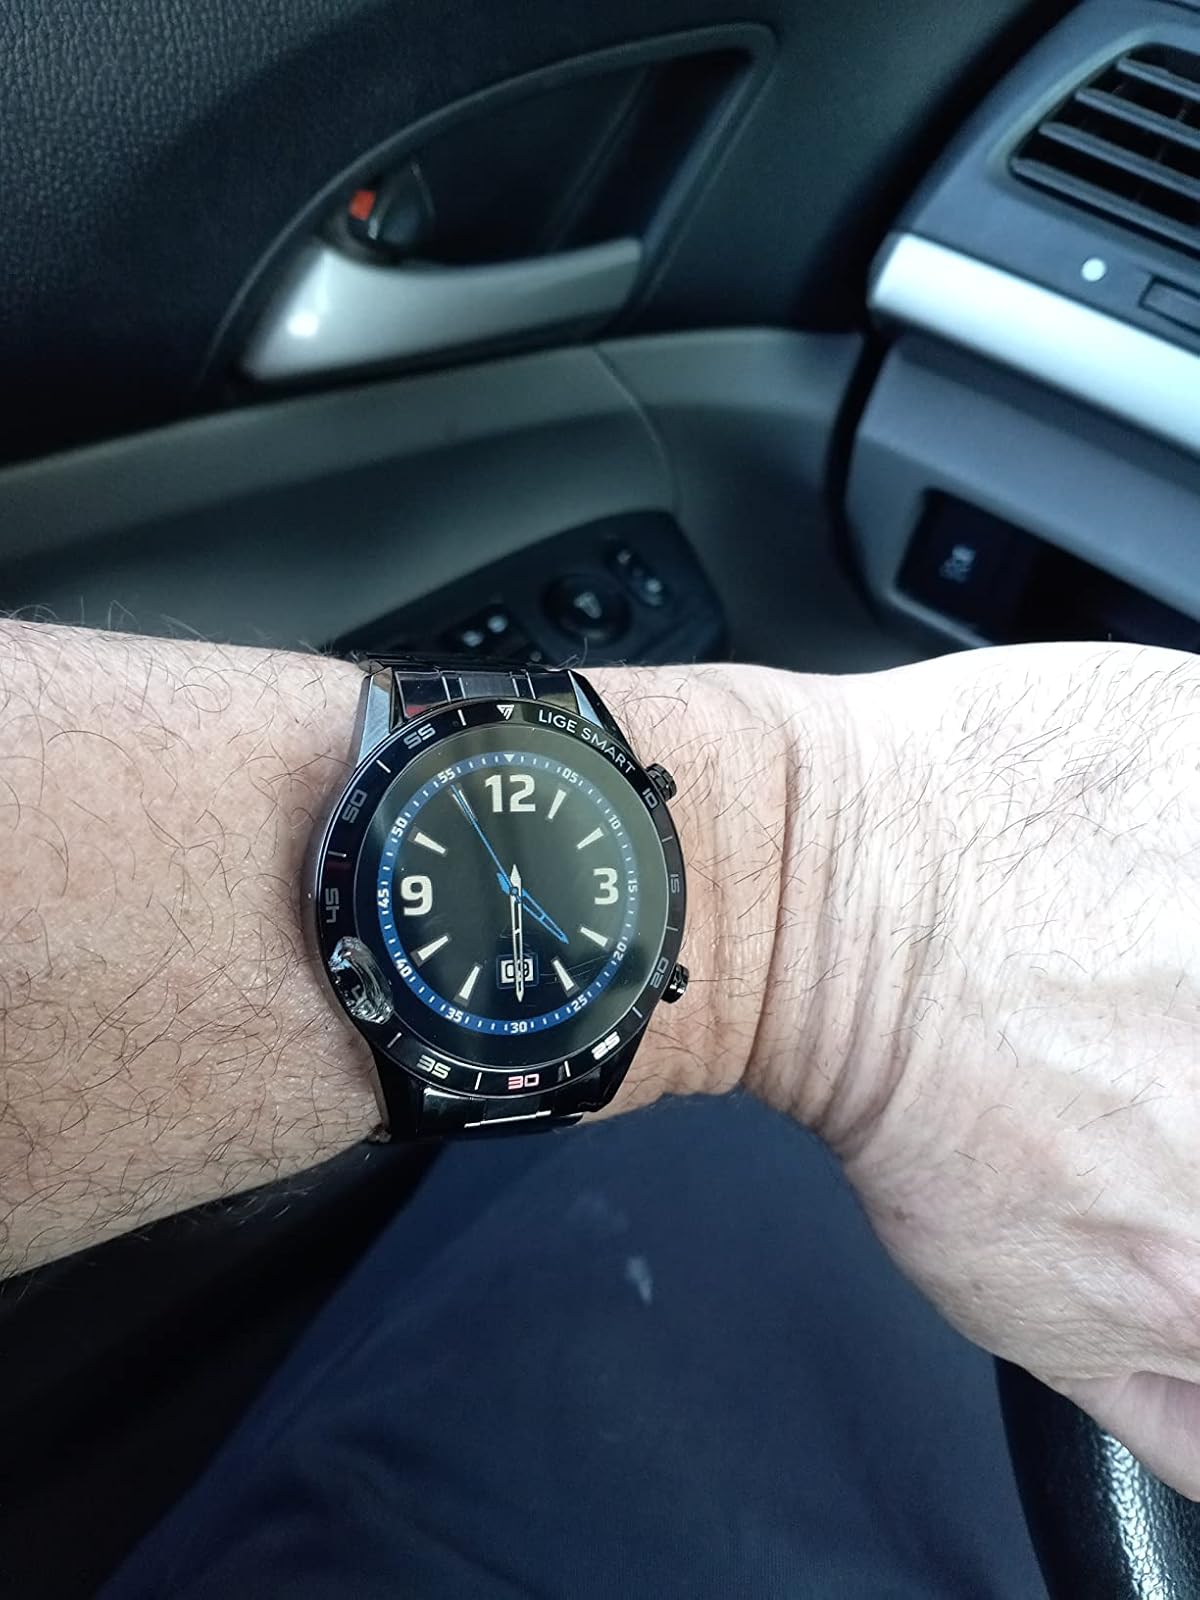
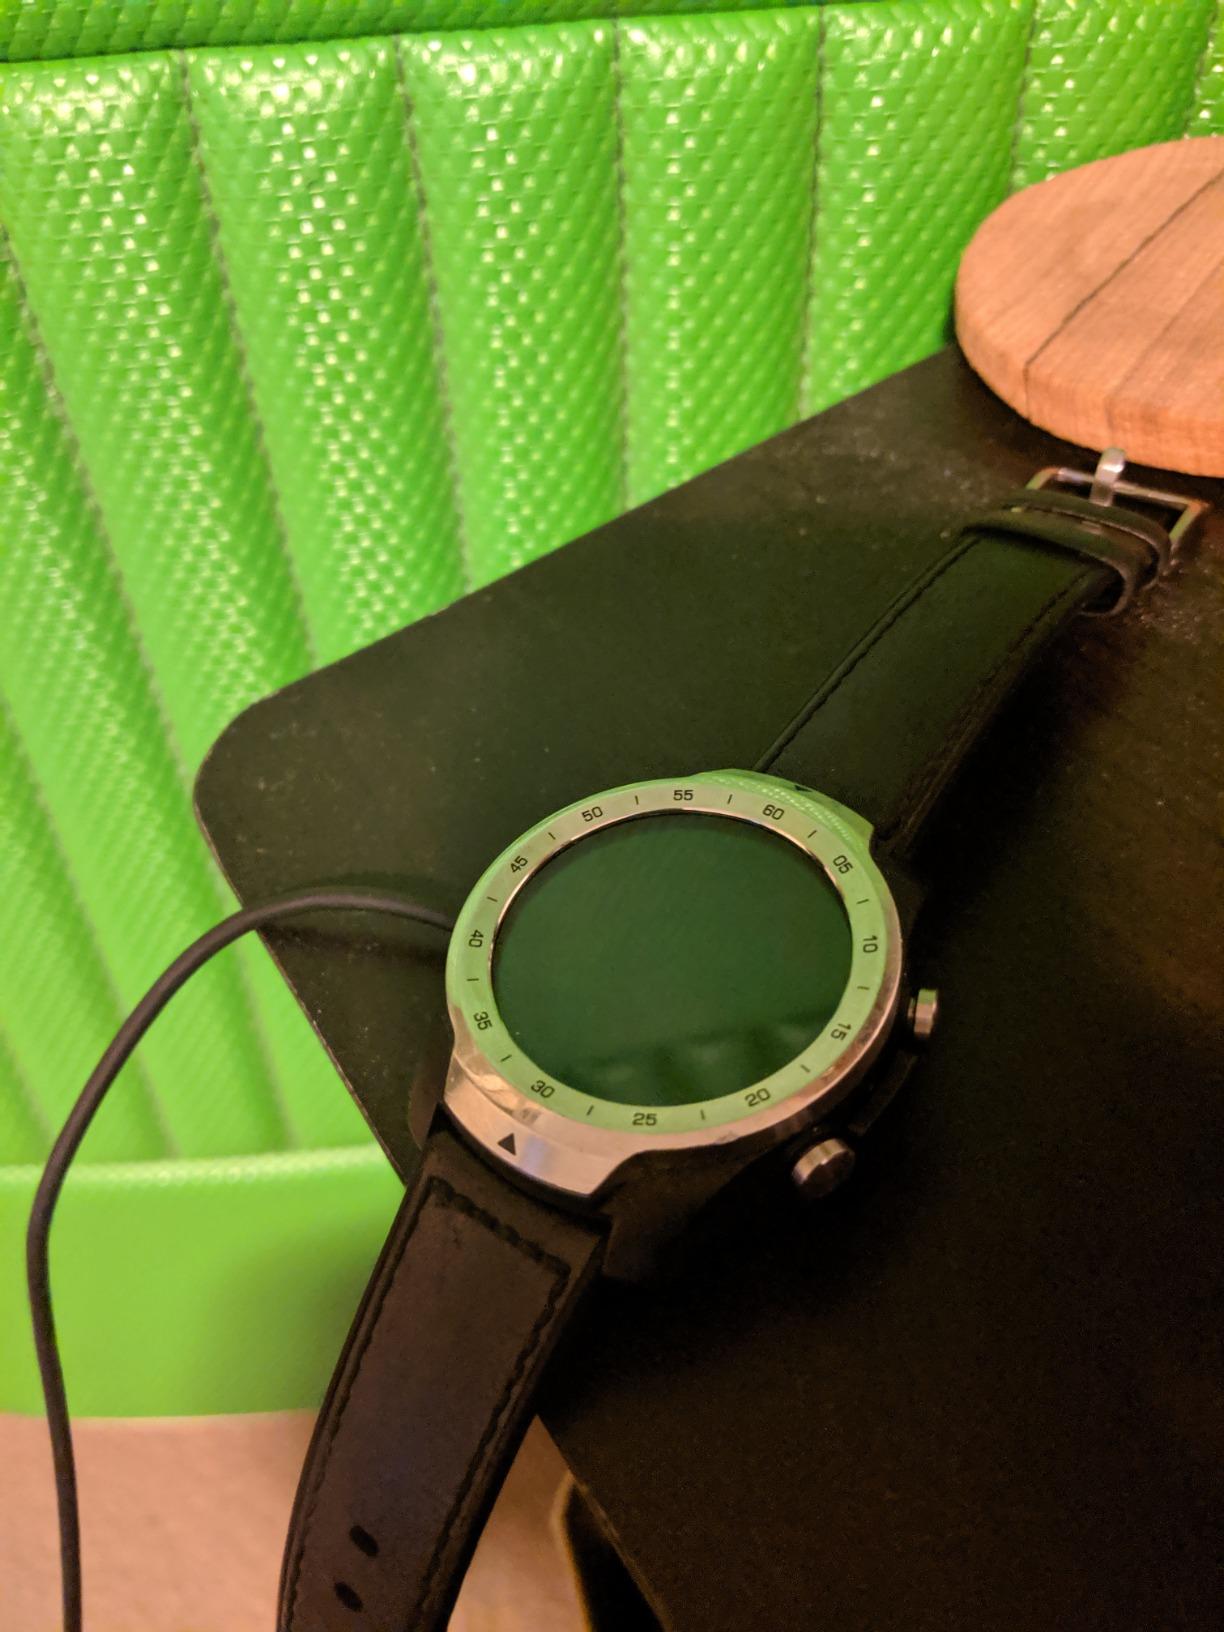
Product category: smartwatch
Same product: no